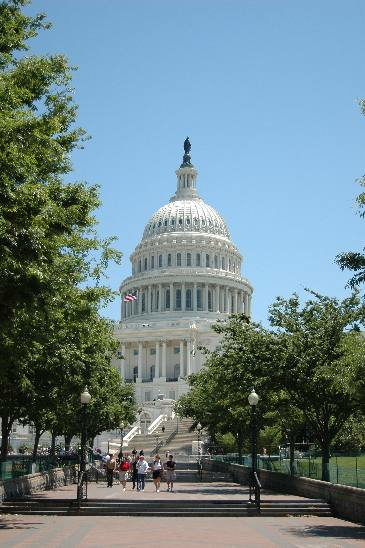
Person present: No